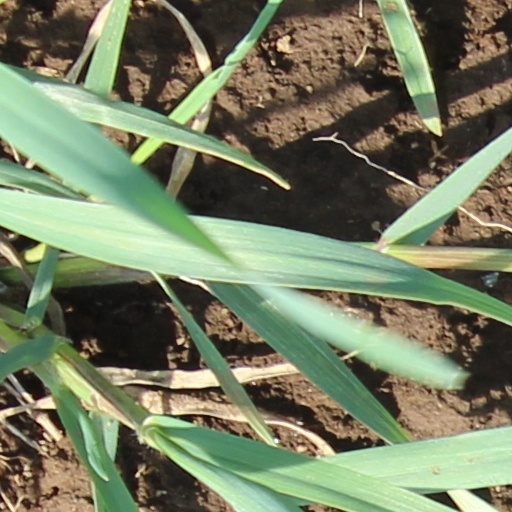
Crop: wheat